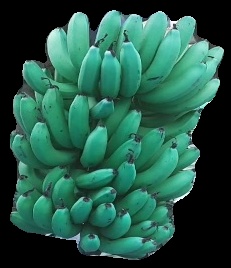
Variety: pachbale
Grade: grade3